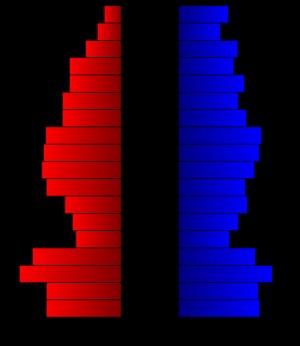
Le comté de McCulloch, en anglais : McCulloch County, est un comté situé sur le plateau d'Edwards dans le centre de l'État du Texas aux États-Unis. Fondé le 27 août 1856, son siège de comté est la ville de Brady. Selon le recensement des États-Unis de 2010, sa population est de 8 283 habitants. Le comté a une superficie de 2 781 km², dont 2 759,8 km² de surfaces terrestres. Il est baptisé à la mémoire de Benjamin McCulloch, militaire durant la guerre de Sécession.